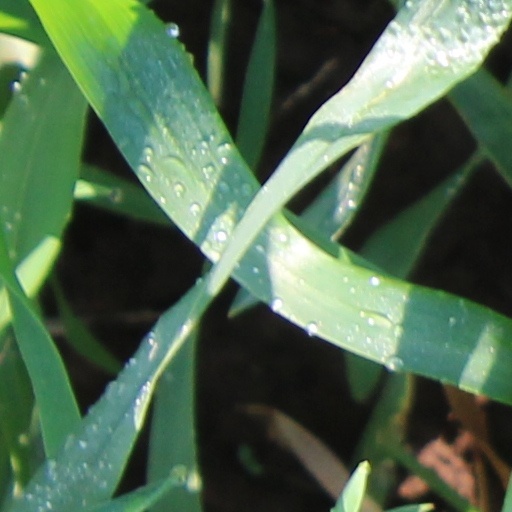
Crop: wheat